Sky position (RA, Dec in degrees): 174.618, 15.092
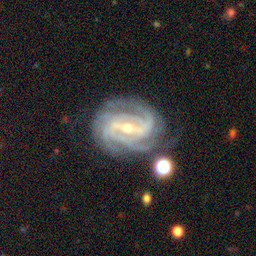
Galaxy morphology: Barred Spiral Galaxies